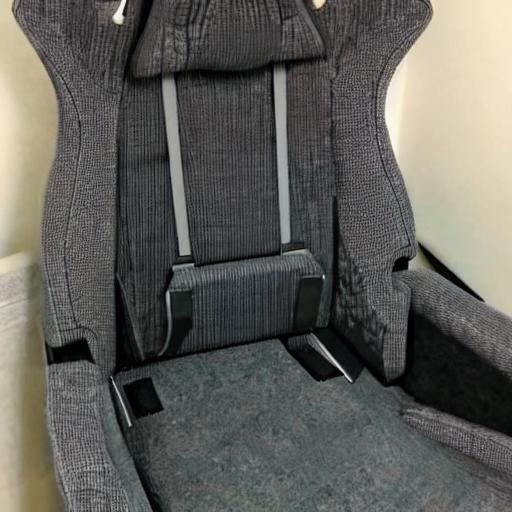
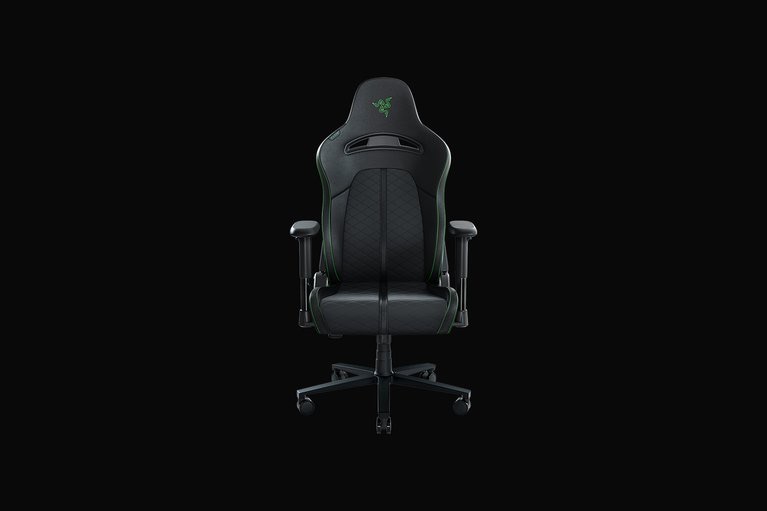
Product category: items_chair
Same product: no